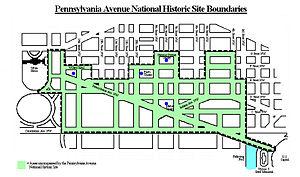
Le Pennsylvania Avenue National Historic Site est un site historique national situé à Washington aux États-Unis.